Shubenacadie Wildlife Park

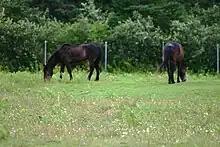
Sable Island Horses at the Shubenacadie Wildlife Park

The park is home to over 50 species of mammals and birds, many of which have permanent injuries or cannot be released into the wild.